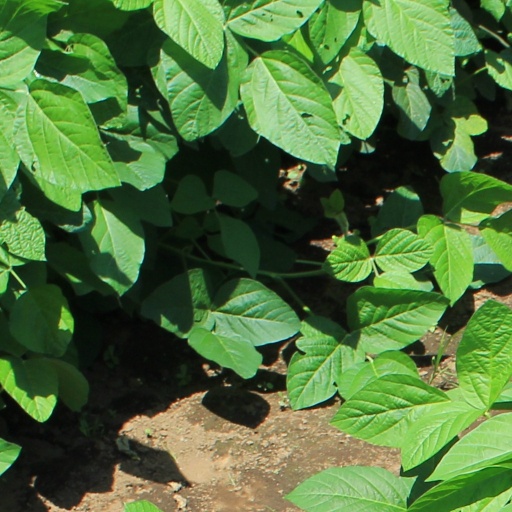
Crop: soybean